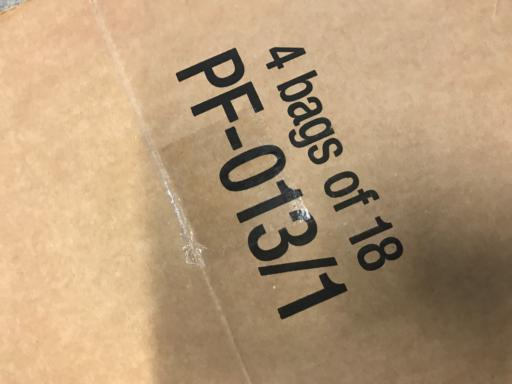
Waste category: cardboard